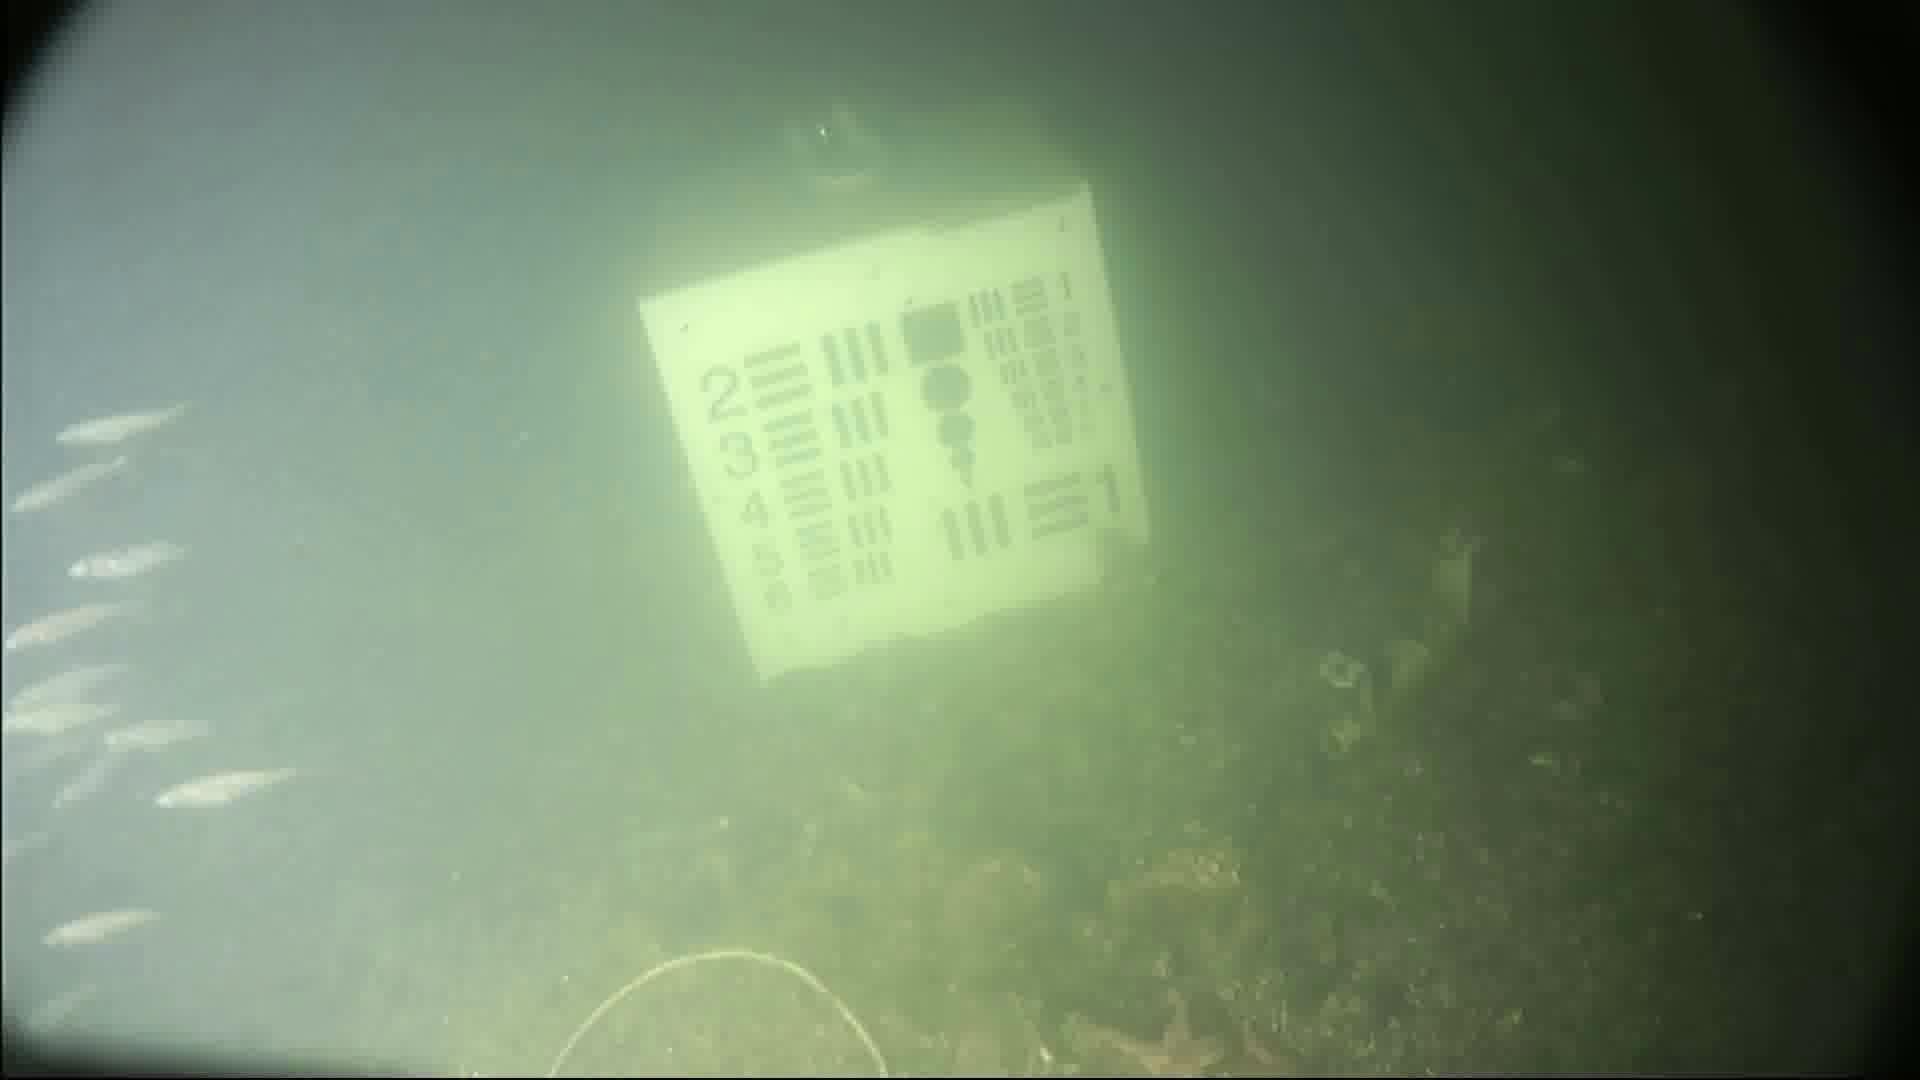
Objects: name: small_fish
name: starfish